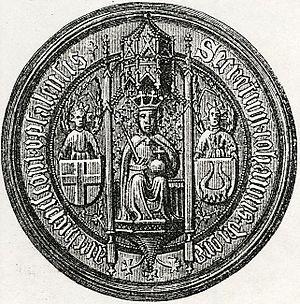
Jöns Bengtsson Oxenstierna, archevêque d’Uppsala et Administrateur du royaume ou Régent de Suède en 1457 avec Erik Axelsson Tott puis seul de 1465 à 1466.